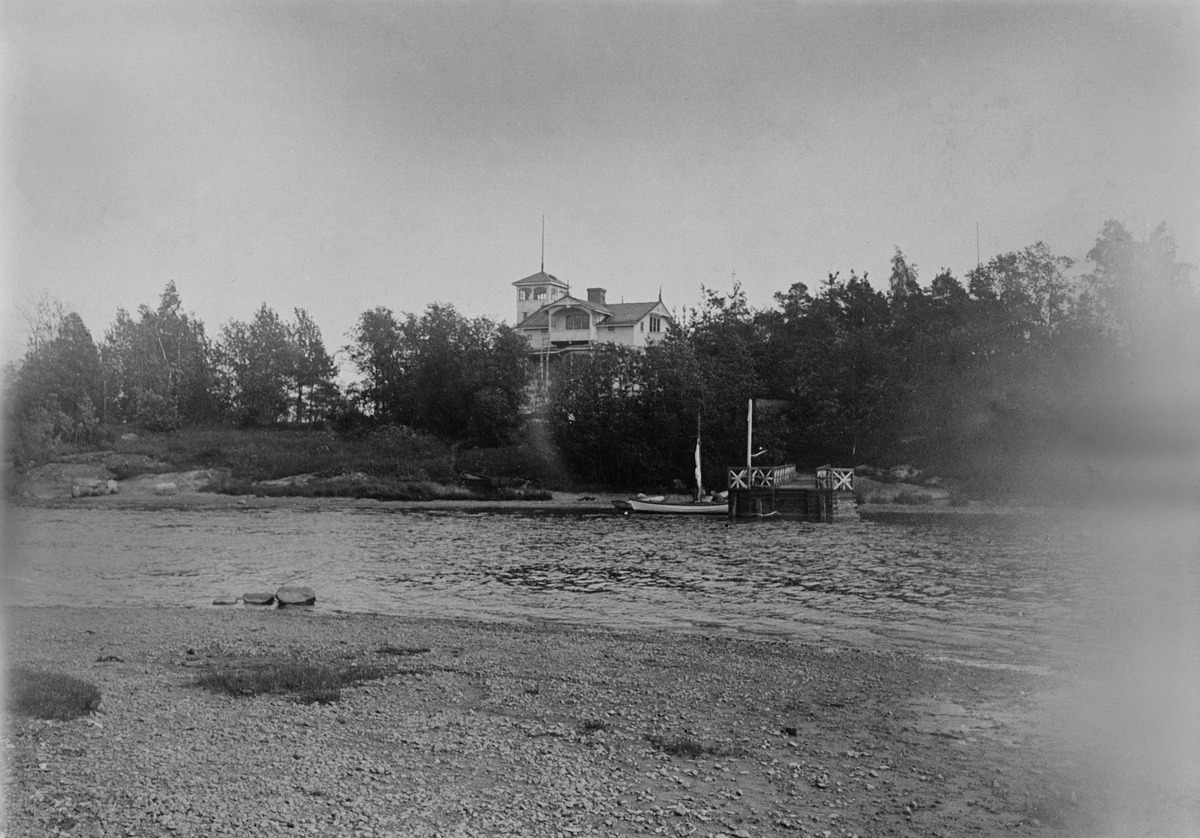
Hylkysaari
sisällön kuvaus: Hylkysaari. Hylkysaaren huvila ja laivalaituri. mustavalkoinen
Ajankohta: kuvausaika 1904
Paikka: Suomi, Uusimaa, Helsinki, Hylkysaari
Aiheet: saaret, asuinrakennukset huvilat, rannat, laiturit